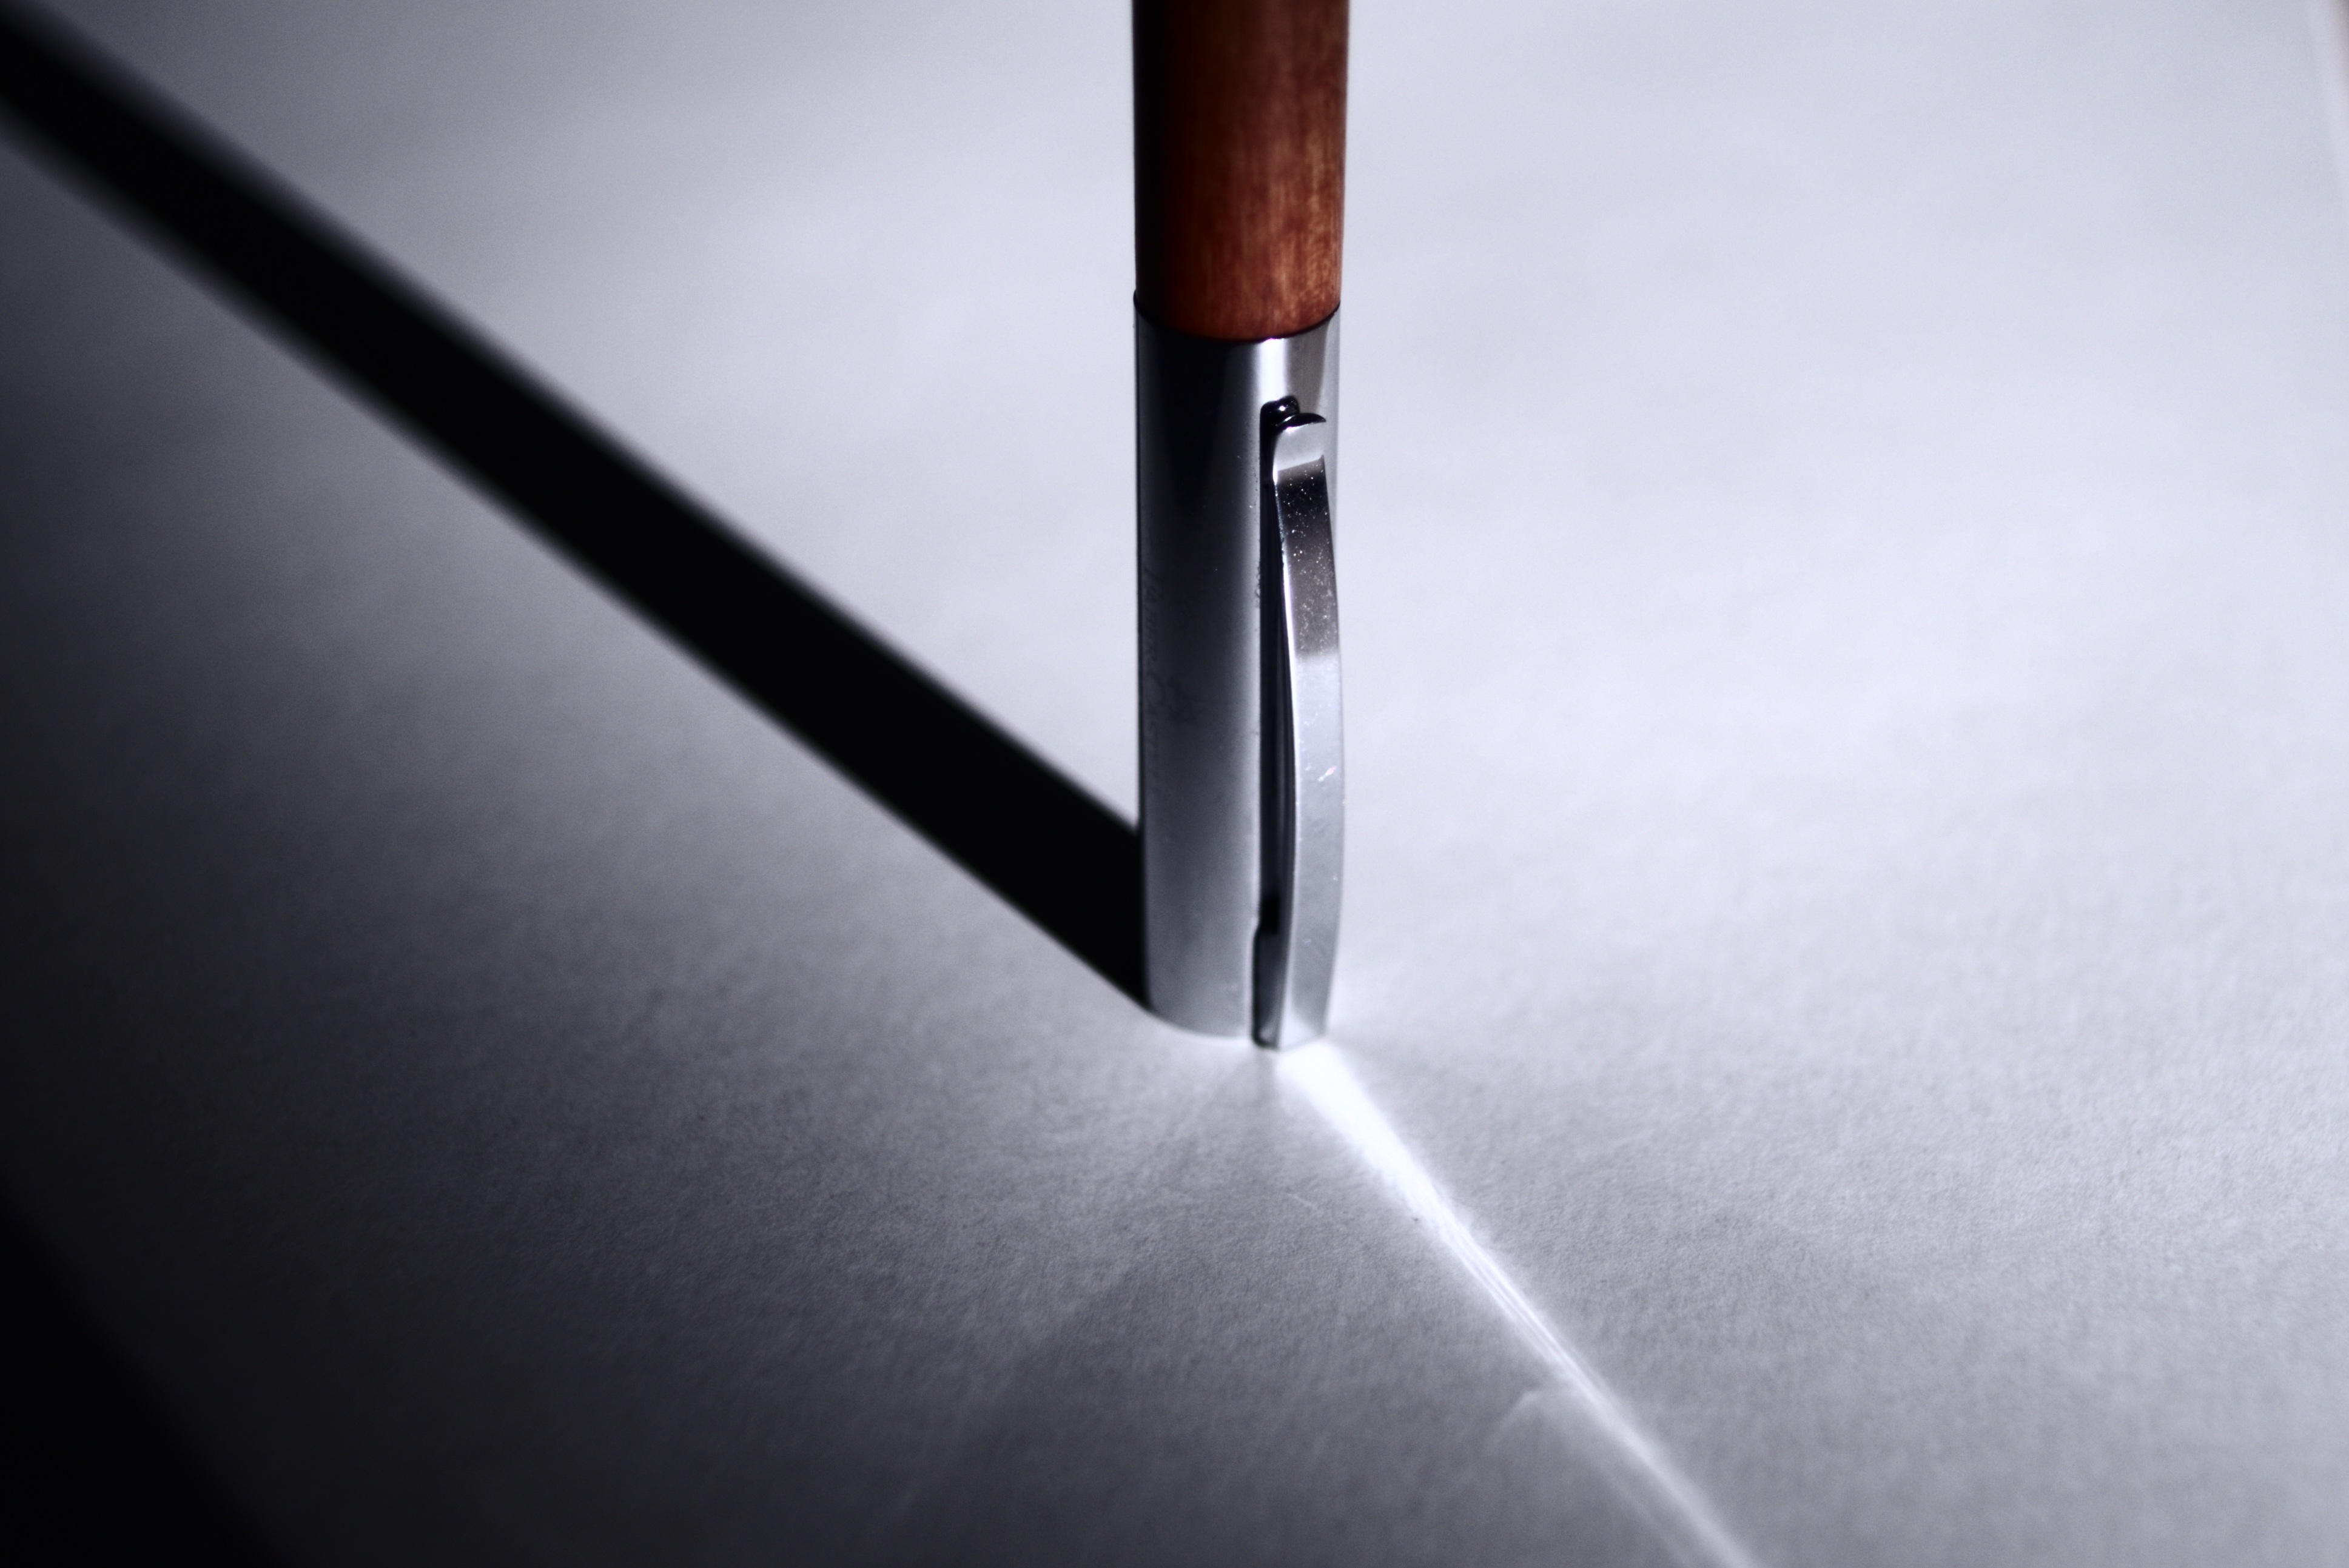
writing, hand, white, pen, shadow, office, gadget, writer, black, nib, close up, silver, glasses, planning, poet, the idea of, to write, the tradition of